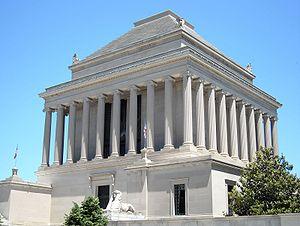
Le Suprême Conseil de la Juridiction Sud est le nom d'une juridiction de hauts grades maçonniques fondée en 1801 à Charleston aux États-Unis d'Amérique, par des francs-maçons américains et français ayant fui la révolution noire de Saint-Domingue. Première juridiction, historiquement fondée pour administrer les hauts grades du Rite écossais ancien et accepté, elle se déclare comme le Suprême Conseil mère du monde de ce rite avec pour devise Ordo ab Chao. Son siège est situé à Washington DC à la House of the Temple.
Le Rite écossais ancien et accepté est un rite maçonnique fondé en 1801 à Charleston aux États-Unis sous l'impulsion des frères John Mitchell et Frederic Dalcho, sur la base des Grandes Constitutions de 1786, attribuées à Frédéric II de Prusse. Le rite ne comporte à l'origine que des hauts grades maçonniques. Il est composé de 33 degrés et il est généralement pratiqué dans le cadre de deux organismes complémentaires et distincts. Une obédience maçonnique qui fédère des loges des trois premiers grades de la franc-maçonnerie et une juridiction de hauts grades maçonniques dirigée par un Suprême Conseil, qui regroupe des ateliers du 4ᵉ au 33ᵉ degré.